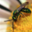
Label: bee